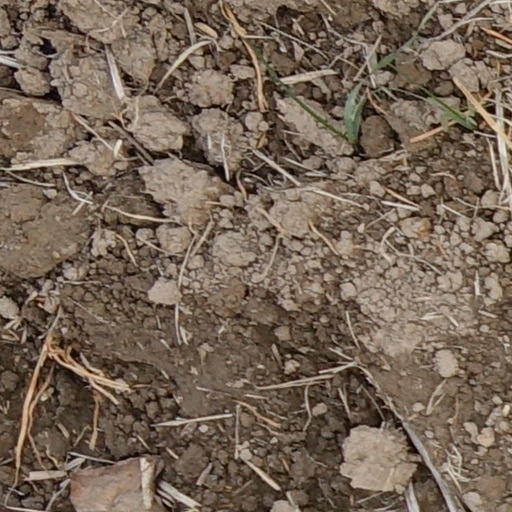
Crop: wheat